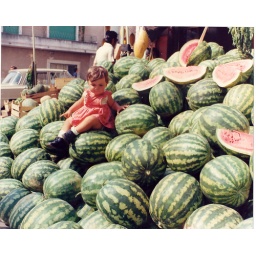
Little girl sitting on a pile of watermelons in the 70's